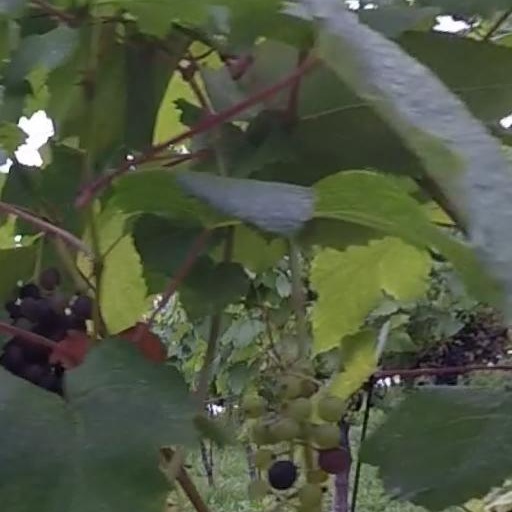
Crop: grape